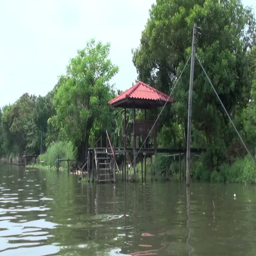
pagoda on a river bank